List of speakers of the Vermont House of Representatives

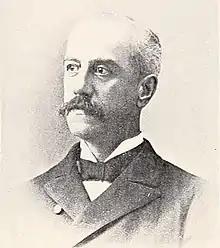
William A. Lord, who was a Vermont House Speaker between 1896 and 1898.

The speaker of the Vermont House of Representatives is the speaker or presiding officer of the Vermont House of Representatives, the lower house of the Vermont Legislature.